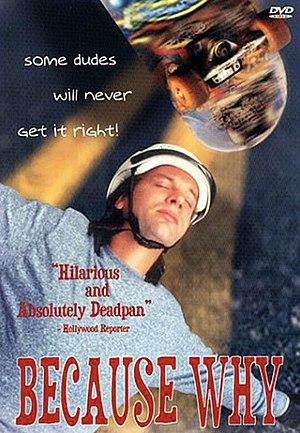
Affiche du film Pourquoi pas (Q29906258)